LSU Tigers baseball

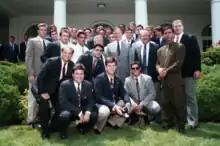
The 1991 Tigers with President George H. W. Bush at the White House

The program won its first national championship in 1991, defeating Wichita State in the College World Series final.